Leigh Kamman

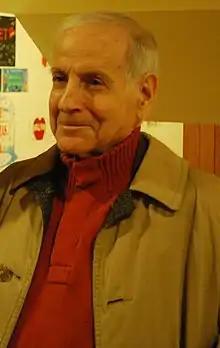
Kamman in 2009

Leigh Kamman (September 2, 1922 – October 17, 2014) was an American radio host who focused on bringing jazz music to the airwaves during his career, which spanned more than six decades.